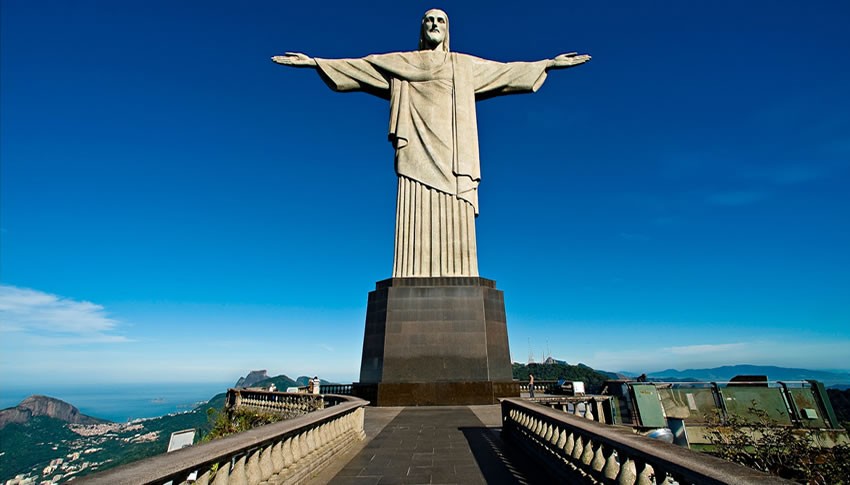
Landmark: Christ the Reedemer